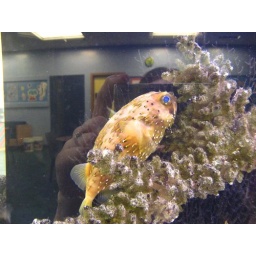
library fish at home in the new aquarium